Answer in natural language. Consider the 3D positions of the objects in the scene and not just the 2D positions in the image. Is the centerpoint of  black modern high-back chair (highlighted by a blue box) at a higher height than dark brown wooden dresser with six drawers (highlighted by a green box)? Choose between the following options: yes or no
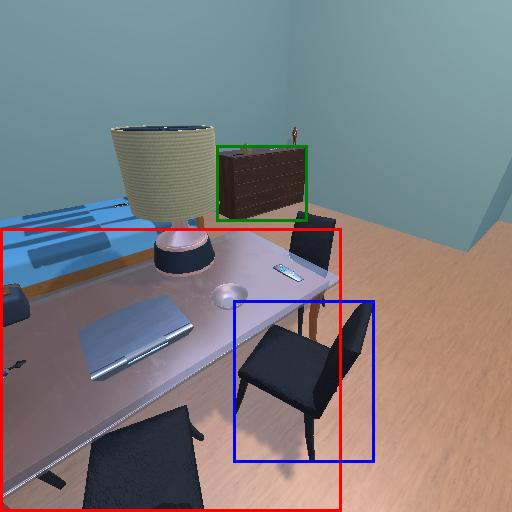
<answer>yes</answer>